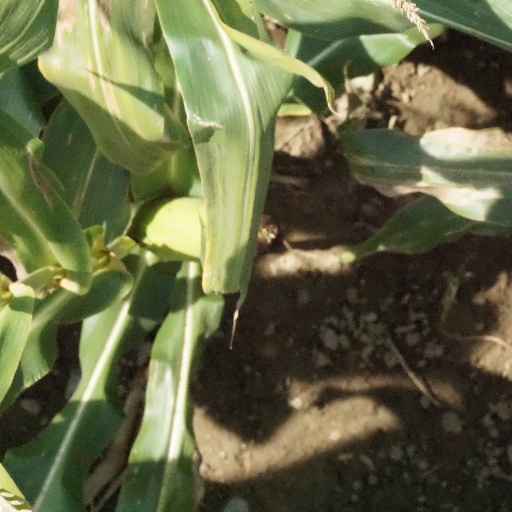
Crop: maize; corn